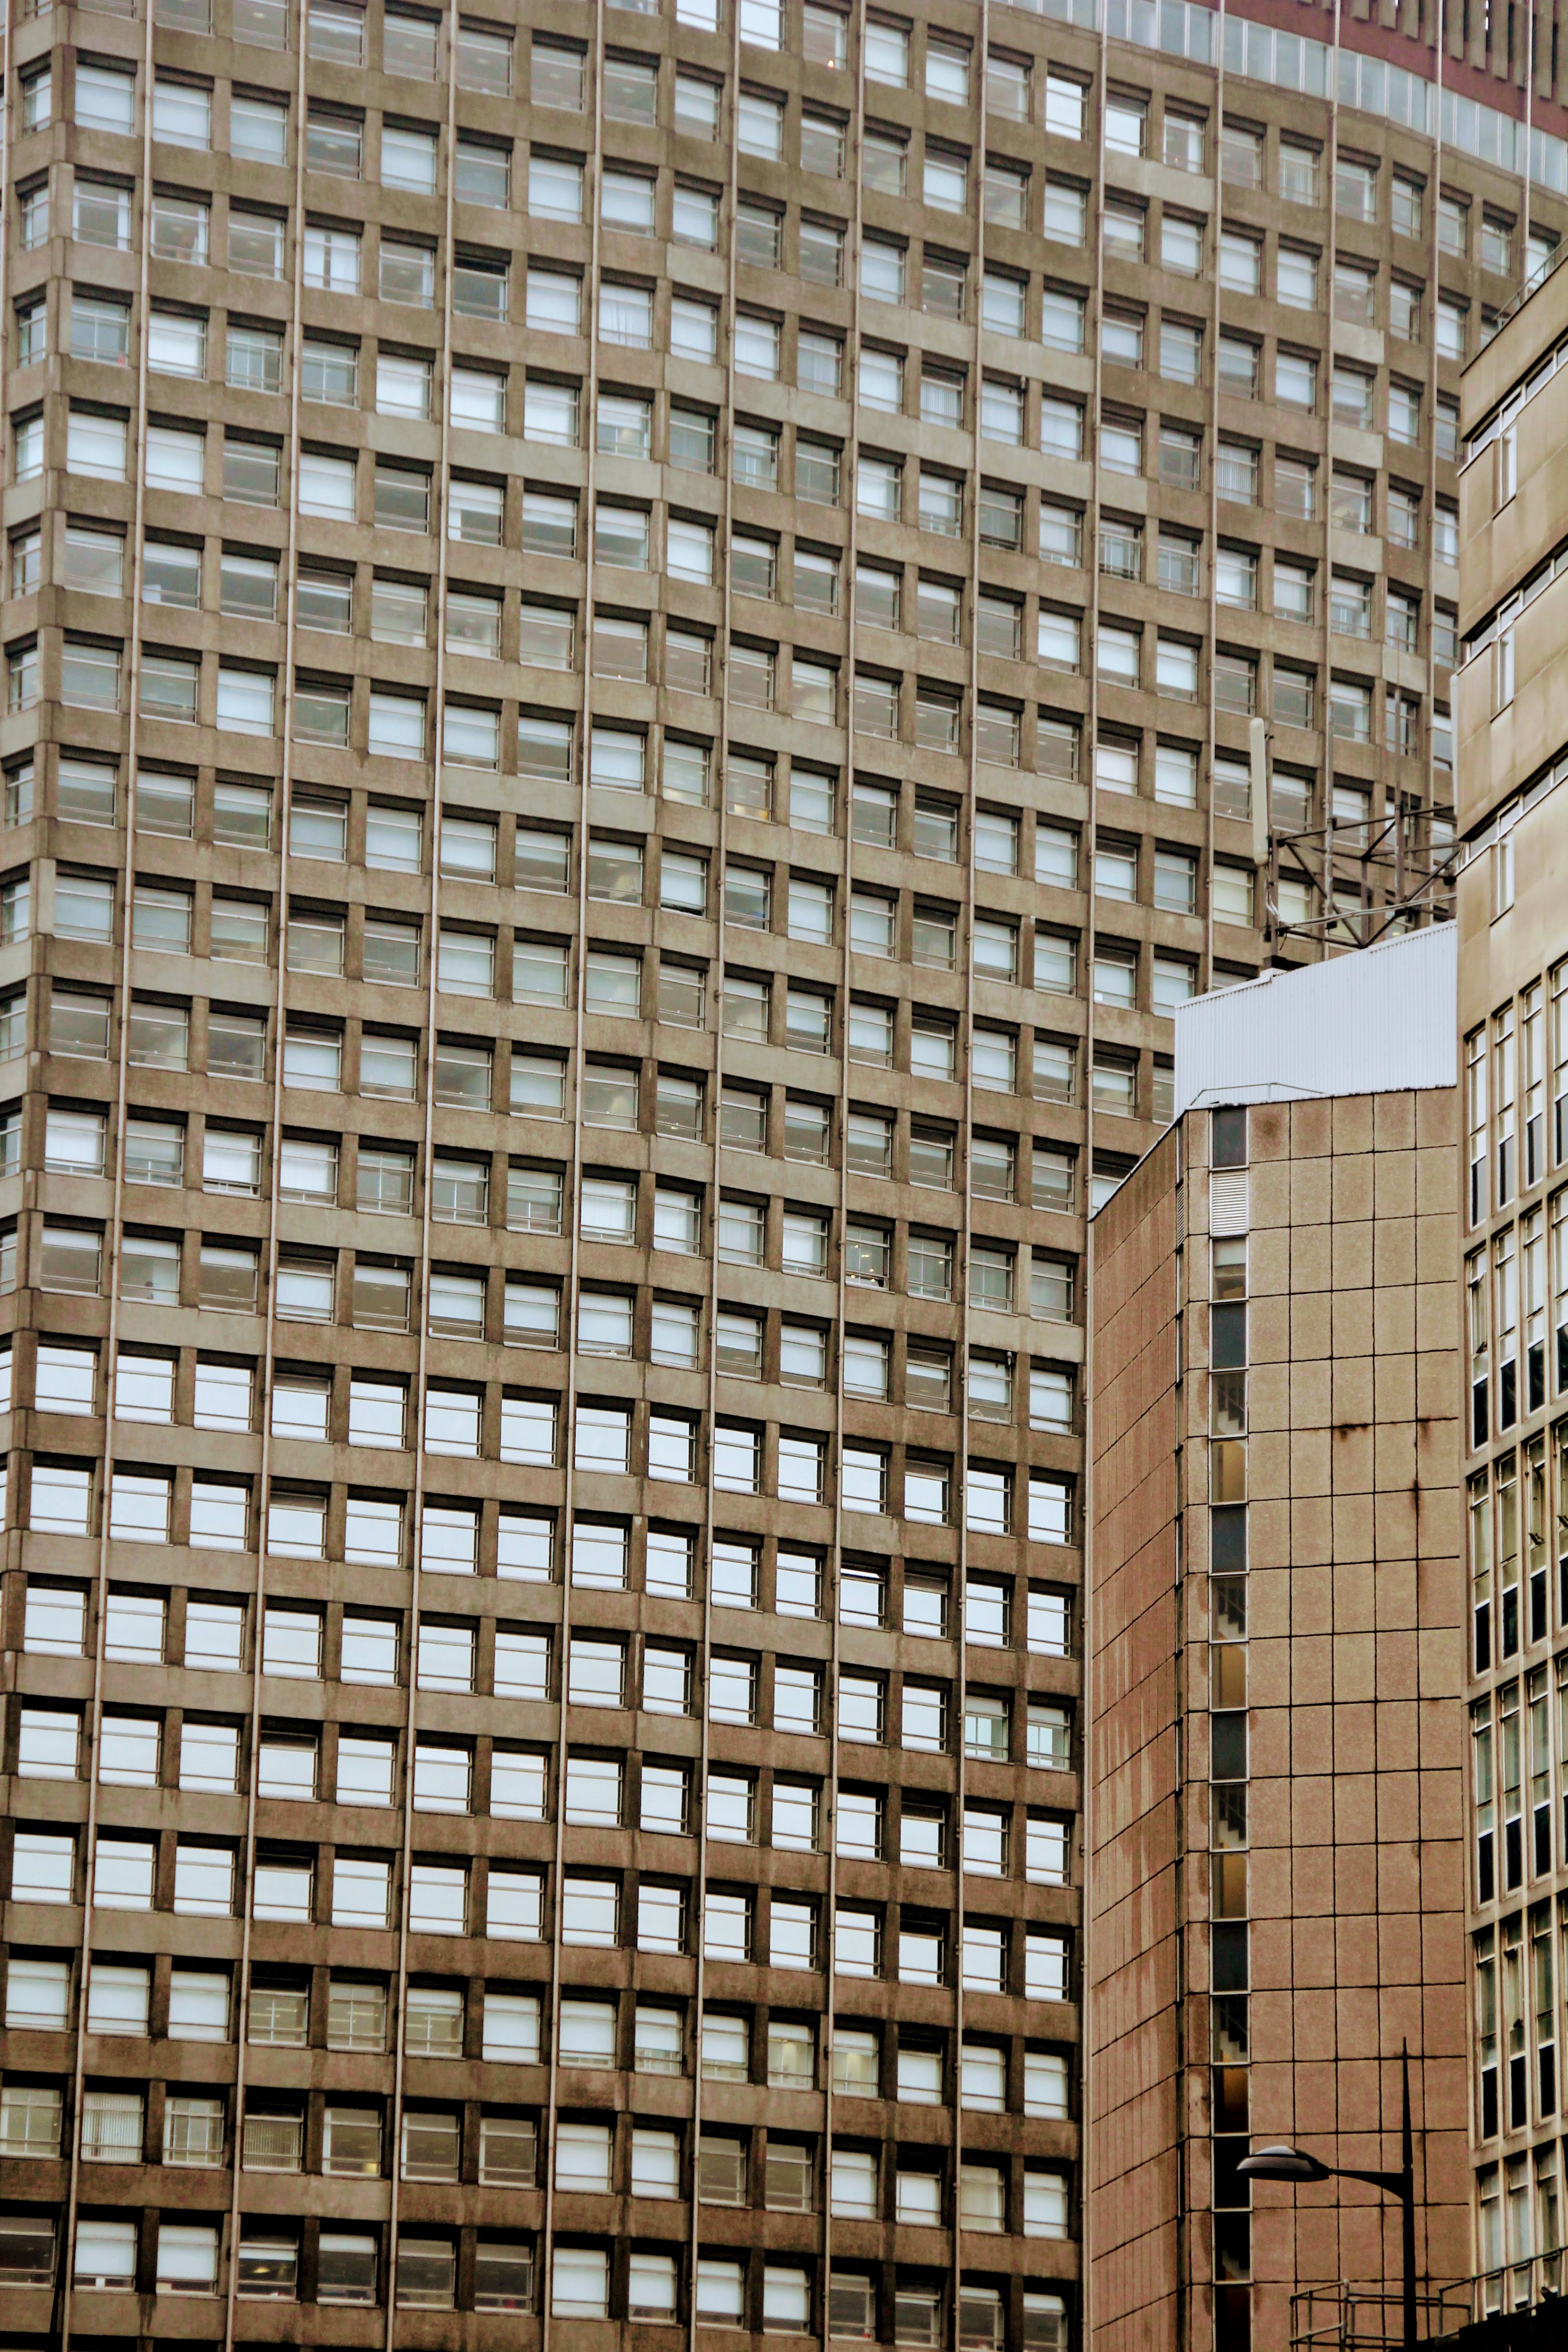
architecture, wood, roof, building, city, skyscraper, wall, facade, brick, england, london, design, detail, brickwork, united kingdom, flooring, window covering